Tropical cyclones in 2016

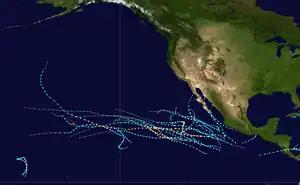
2016 Pacific hurricane season summary map

The season was tied as the fifth-most active season on record, alongside the 2014 season. Throughout the course of the year, a total of 22 named storms, 13 hurricanes and six major hurricanes were observed within the basin. Although the season was very active, it was considerably less active than the previous season, with large gaps of inactivity at the beginning and towards the end of the season. It officially started on May 15 in the eastern Pacific, and on June 1 in the central Pacific; they both ended on November 30. As illustrated by Hurricane Pali, which became the earliest Central Pacific tropical cyclone on record, the formation of tropical cyclones is possible at any time of the year. Although Pali formed in January, the season kicked off to a very inactive start; for the first time since 2011, no tropical depressions or storms formed during the month of May, and no named storms formed during June since 2007.